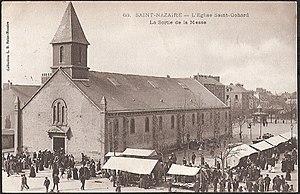
Sortie de messe à Saint-Gohard vers 1905.
L'église Saint-Gohard est une église catholique de Saint-Nazaire en Loire-Atlantique, dédiée à Gohard de Nantes, et rattachée au diocèse de Nantes.